Prespa National Park (Albania)

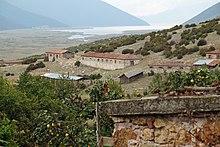
The village of Zagradec located at the Small Prespa Lake.

The park is a significant natural landscape comprising outstanding representation of connected ecosystems whose extent and intactness provides for a contrasting and rich biodiversity including naturally and culturally significant species. The park is a large and continuous natural environment that comprises several landscape types, each with marked natural and cultural values.